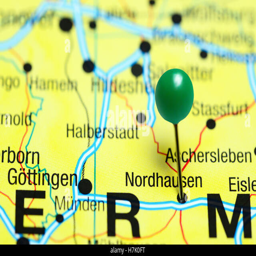
german city pinned on a map